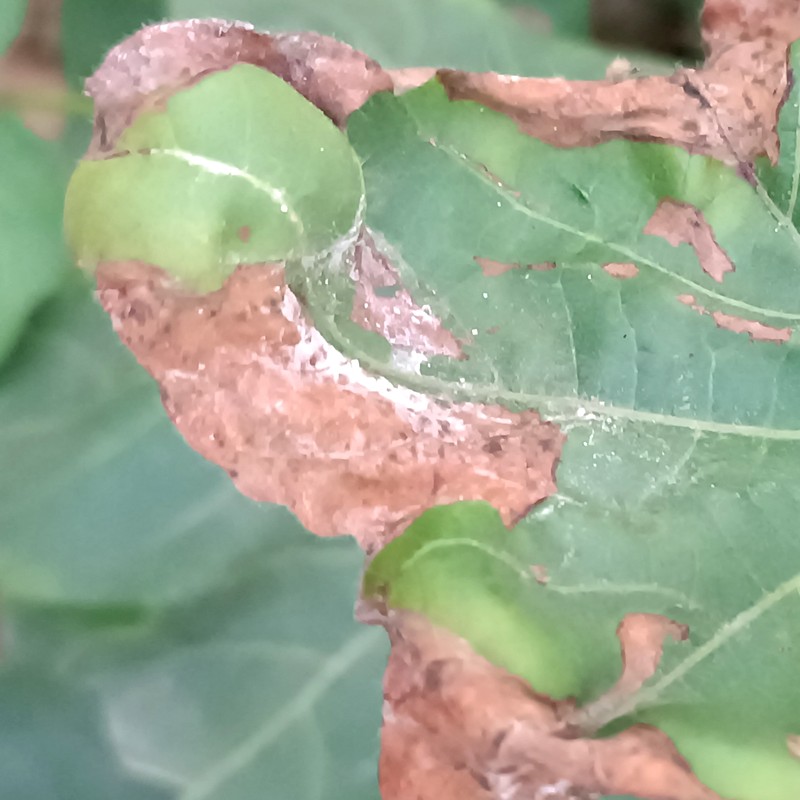
Label: Leaf Hopper Jassids